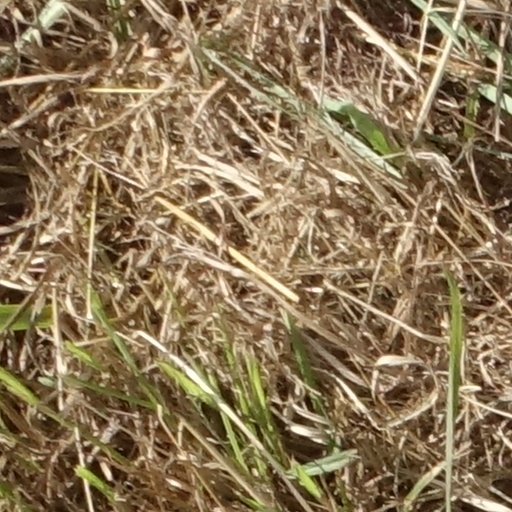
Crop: sorghum